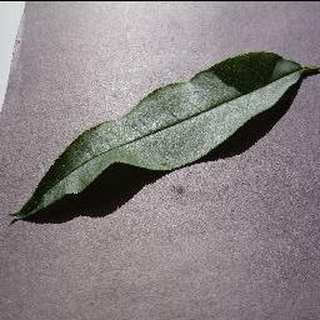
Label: healthy_peach